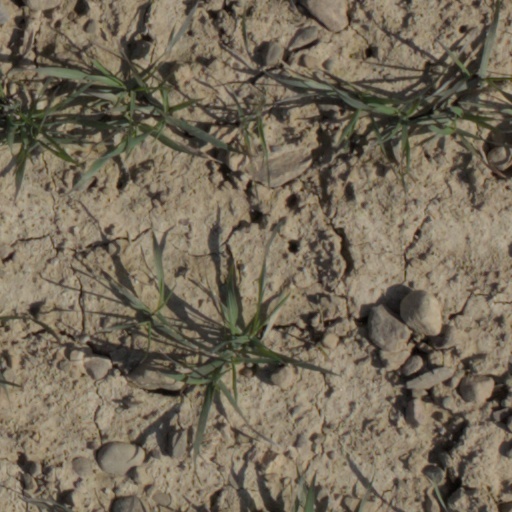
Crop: wheat